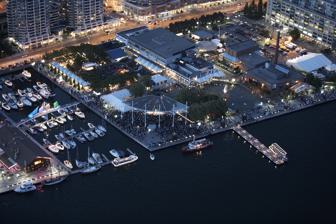
Building: Harbourfront Centre
Country: Canada
Year built: 1991
Organization in Toronto, Ontario, Canada For the shopping centre in Singapore, see HarbourFront Centre (Singapore) . Harbourfront Centre Aerial shot of Harbourfront Centre site Location within Toronto Established January 1, 1991 ( 1991-01-01 ) Location 235 Queens Quay West Toronto , Ontario M5J 2G8 Coordinates 43°38′20″N 79°22′55″W / 43.638834°N 79.3818785°W / 43.638834; -79.3818785 Visitors 12 million/year Director Marah Braye Public transit access 509 Exhibition or 510 Spadina streetcar from Union Station Website harbourfrontcentre .com Harbourfront Centre is a cultural organization on the waterfront of Toronto , Ontario , Canada, situated at 235 Queens Quay West. Established as a crown corporation in 1972 [ dubious – discuss ] by the Government of Canada to create a waterfront park, it became a non-profit organization in 1991. Funding comes from corporate sponsors, government grants, individual donors and entrepreneurial activities. Harbourfront Centre has a seating capacity of 2,000. Harbourfront Centre works with over 450 community organizations, and hosts more than 4,000 events a year in many disciplines such as theatre, dance, literature, music, film, visual arts and craft. The development is governed by a 26-person community based volunteer Board of Directors, and is assisted by approximately 2,000 volunteers who generously contribute their efforts and time. Harbourfront Centre is patrolled by its own in-house security team, which works closely with police to ensure that the property is protected. History Queen's Quay Terminal was remodelled in 1982 in an effort to revitalize Harbourfront Centre. The Government of Canada faced mounting criticism from the City of Toronto government due to the amount of money being spent for Montreal on both Expo 67 and the 1976 Summer Olympics . Hence, the Government of Canada decided that it would build Harbourfront Centre and the Government of Ontario would build nearby Ontario Place in order to revitalize Toronto's industrial harbour and increase tourism to the city. As a result, the Government of Canada committed to buying 100 hectares of land to be appropriated for public use. In 1972 "Harbourfront Corporation" was established as a federal Crown Corporation. In 1975, the top portion of the CN Tower was housed at Harbourfront Centre, and schoolchildren were asked to sign it before it was installed. In the following decades, the area saw a number of uses, hosting children's summer day camps in 1978, and hosting the Cirque du Soleil which performed in the area in 1985. The first WOMAD festival in Canada was held at Harbourfront Centre in 1988. Harbourfront Centre was formed on January 1, 1991, as a non-profit charitable organization with a mandate to organize and present public events and to operate a 10-acre (40,000 m 2 ) site encompassing York Quay and John Quay (south of Queens Quay West). In 1982, Queen's Quay Terminal was remodelled by Zeidler Partnership Architects (the same firm that designed the Toronto Eaton Centre ). The project transformed the industrial space into a mixed-use building that included shops, restaurants, offices, and exclusive residential condos (it once was the home for Premier Mike Harris ). The concert stage at Harbourfront Centre hosts performances for the public. Since its inception, Harbourfront Centre has been introducing Toronto audiences to artists and art forms that would not normally be seen in commercial venues. Artists who have performed at Harbourfront Centre: Celine Dion , Oscar Peterson , Robert Lepage , STOMP , Julio Iglesias , Spalding Gray , Philip Glass , Ann Murray , k.d. lang , Jim Carrey , Feist , Lillian Allen , and Gordon Lightfoot . In 2001, Harbourfront Centre organized "World Leaders: A Festival of Creative Genius," to pay homage to 14 renowned global cultural leaders. The participating artists included Issey Miyake , Guy Laliberté , Philippe Starck , Frank Gehry , Lily Tomlin , Stephen Sondheim , Bernardo Bertolucci , Robert Rauschenberg , Harold Pinter , Joni Mitchell , Robert Lepage , Peter Gabriel , Quincy Jones , and Pina Bausch . Each artist had a dedicated night where they received an award and delivered a talk. In 2004, Harbourfront Centre has hosted the Planet IndigenUS Festival, a multi-day celebration and global exploration of contemporary Indigenous civilizations. Programming Harbourfront Centre runs year-round programming with a combination of indoor and outdoor events. In the winter months more emphasis is put on theatre shows. Cultural programming Main events: Title Date Disciplines Authors at Harbourfront Centre September to June Literary International Festival of Authors October Literary NextSteps September to June Dance Summer Festivals May to October Multidisciplinary - Free multicultural festival series World Stage February to May Theatre, dance, multidisciplinary performance Educational programming Main events: Title Date Age group Details School Visits September to June Grades K-12 Elementary and secondary programs Camps March and July–August Ages 3–17 March Break and summer camps Venues A skating rink is located at Harbourfront Centre. Harbourfront Centre Theatre (formerly known as the Enwave Theatre) — 420-seat theatre Fleck Dance Theatre The Power Plant Contemporary Art Gallery Visual Arts galleries; exhibition space Harbourfront Stage — outdoor concert venue (formerly Westjet Stage) Lakeview Market World Café Toronto Music Garden — designed by Yo Yo Ma and Julie Moir Messervy Studio Theatre Brigantine Room Marilyn Brewer Community Space Lakeside Terrace Miss Lou's Room Craft & Design — studio for artists creating ceramic, glass, metal and textiles Harbourfront Centre Shop See also Amsterdam Bridge Toronto Maritime Museum Toronto waterfront Harbourfront - the neighbourhood surrounding Harbourfront Centre Toronto Harbour References